Asakura Station (JR Shikoku)

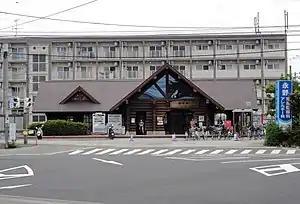
Asakura Station in 2012

is a passenger railway station located in the Asakura neighborhood of the city of Kōchi, the capital of Kōchi Prefecture, Japan. It is operated by JR Shikoku and has the station number "K05".